Hypertrophic osteoarthropathy

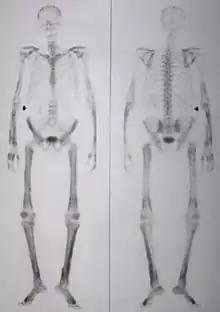
Bonescan of a person with hypertrophic osteoarthropathy

Hypertrophic osteoarthropathy is a medical condition combining clubbing and periostitis of the small hand joints, especially the distal interphalangeal joints and the metacarpophalangeal joints. Distal expansion of the long bones as well as painful, swollen joints and synovial villous proliferation are often seen. The condition may occur alone (primary), or it may be secondary to diseases like lung cancer. Among patients with lung cancer, it is most associated with adenocarcinoma and least associated with small cell lung cancer. These patients often get clubbing and increased bone deposition on long bones. Their presenting signs and symptoms are sometimes only clubbing and painful ankles.